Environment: real
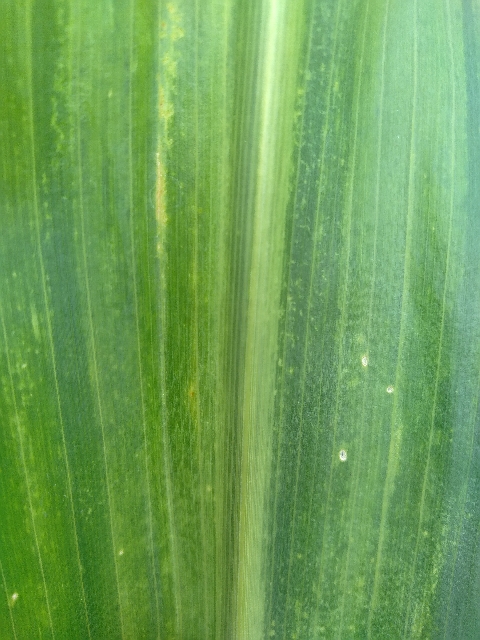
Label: lethal_necrosis